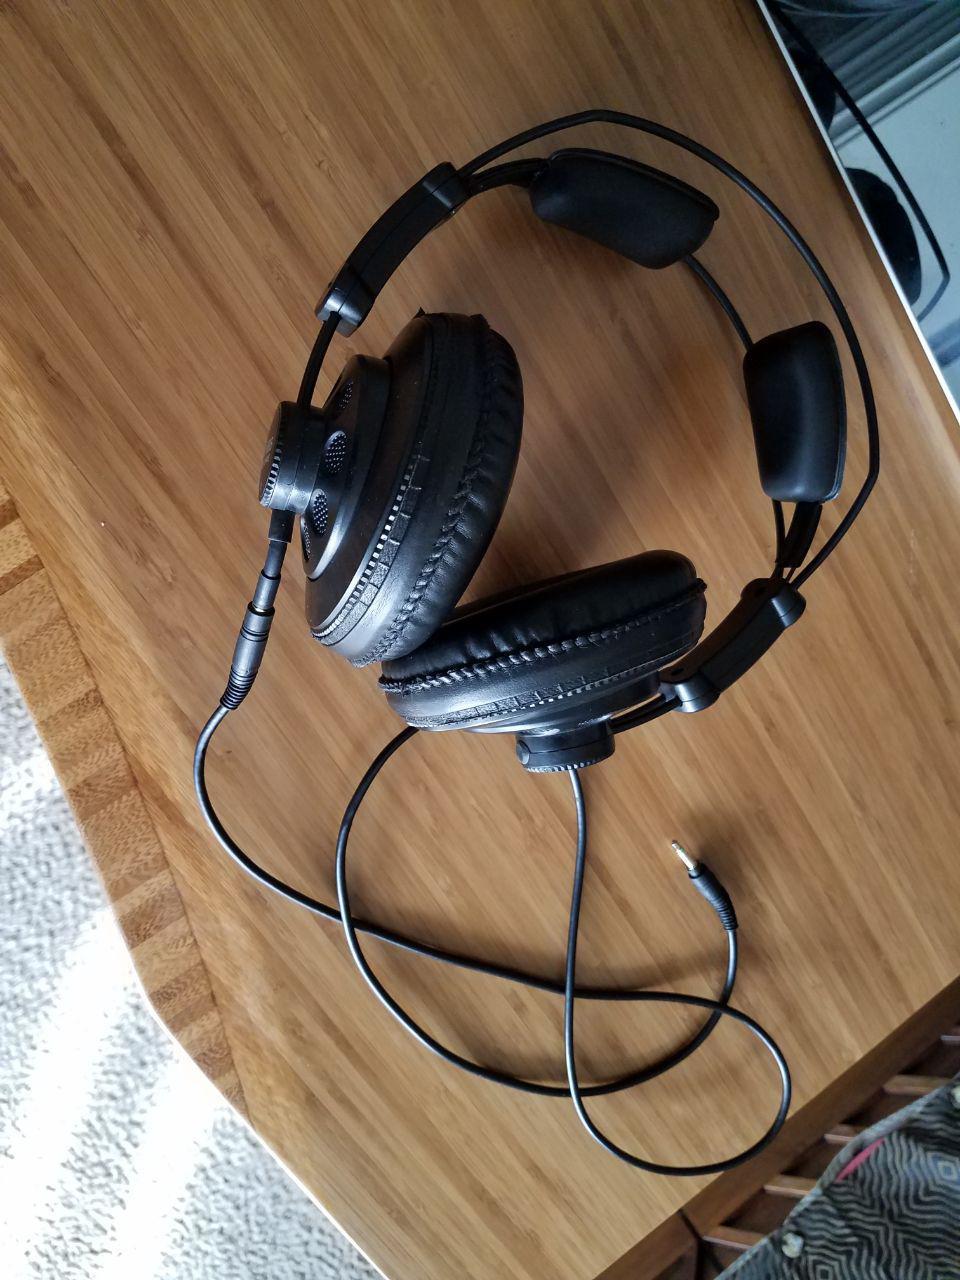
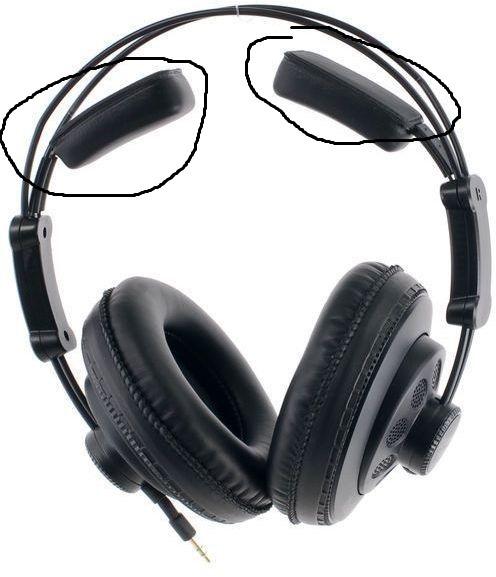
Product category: headphones
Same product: yes